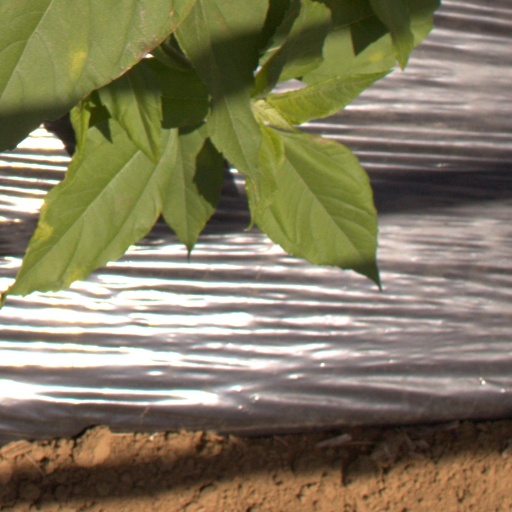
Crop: Jerusalem artichoke